HTC One (M7)

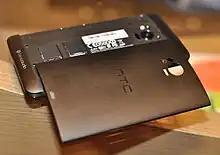
Chinese and Japanese versions of HTC One (HTC J One HTL22 pictured) include a removable back cover

Several hardware and software variants of HTC One were released in selected regions in 32 GB and 64 GB models. HTC One 801e (M7_U) was released in Taiwan. HTC One 801s (M7_UL) was released in Australia, Hong Kong, and Singapore. HTC One 801n (M7_UL) was released in Europe, the Middle East and Africa. HTC One 801n LTE versions (M7_WLJ, M7_WLV), the Verizon HTC One HTC6500LVW (M7_WLV) LTE version, and the Sprint HTC One (HTC M7_WLS) LTE version were released in North America only in 32 GB models. HTC J One HTL22 was released in Japan, and HTC TD101 802w/d/t in mainland China. A developer edition and Google Play edition were also released in the United States in 32 GB and 64 GB models.